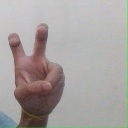
अक्षर: ई